Grivillers

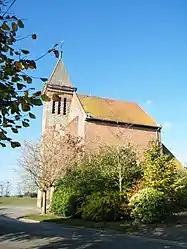
The church in Grivillers

Grivillers is a commune in the Somme department in Hauts-de-France in northern France.